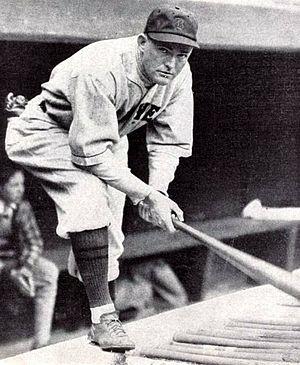
La triple couronne est un accomplissement attribué aux joueurs de baseball qui terminent premiers dans trois catégories statistiques au cours d'une saison. Il existe deux récompenses, la triple couronne des frappeurs et la triple couronne des lanceurs.